Tom Harkin

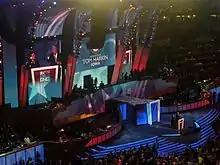
Harkin speaks during the first night of the 2008 Democratic National Convention in Denver, Colorado, opening his speech using American Sign Language in reference to his involvement with the Americans with Disabilities Act.

In 1984, Harkin won the Democratic nomination for the United States Senate and defeated freshman Republican Roger Jepsen by 152,502 votes. He was re-elected in 1990, 1996, 2002, and 2008.